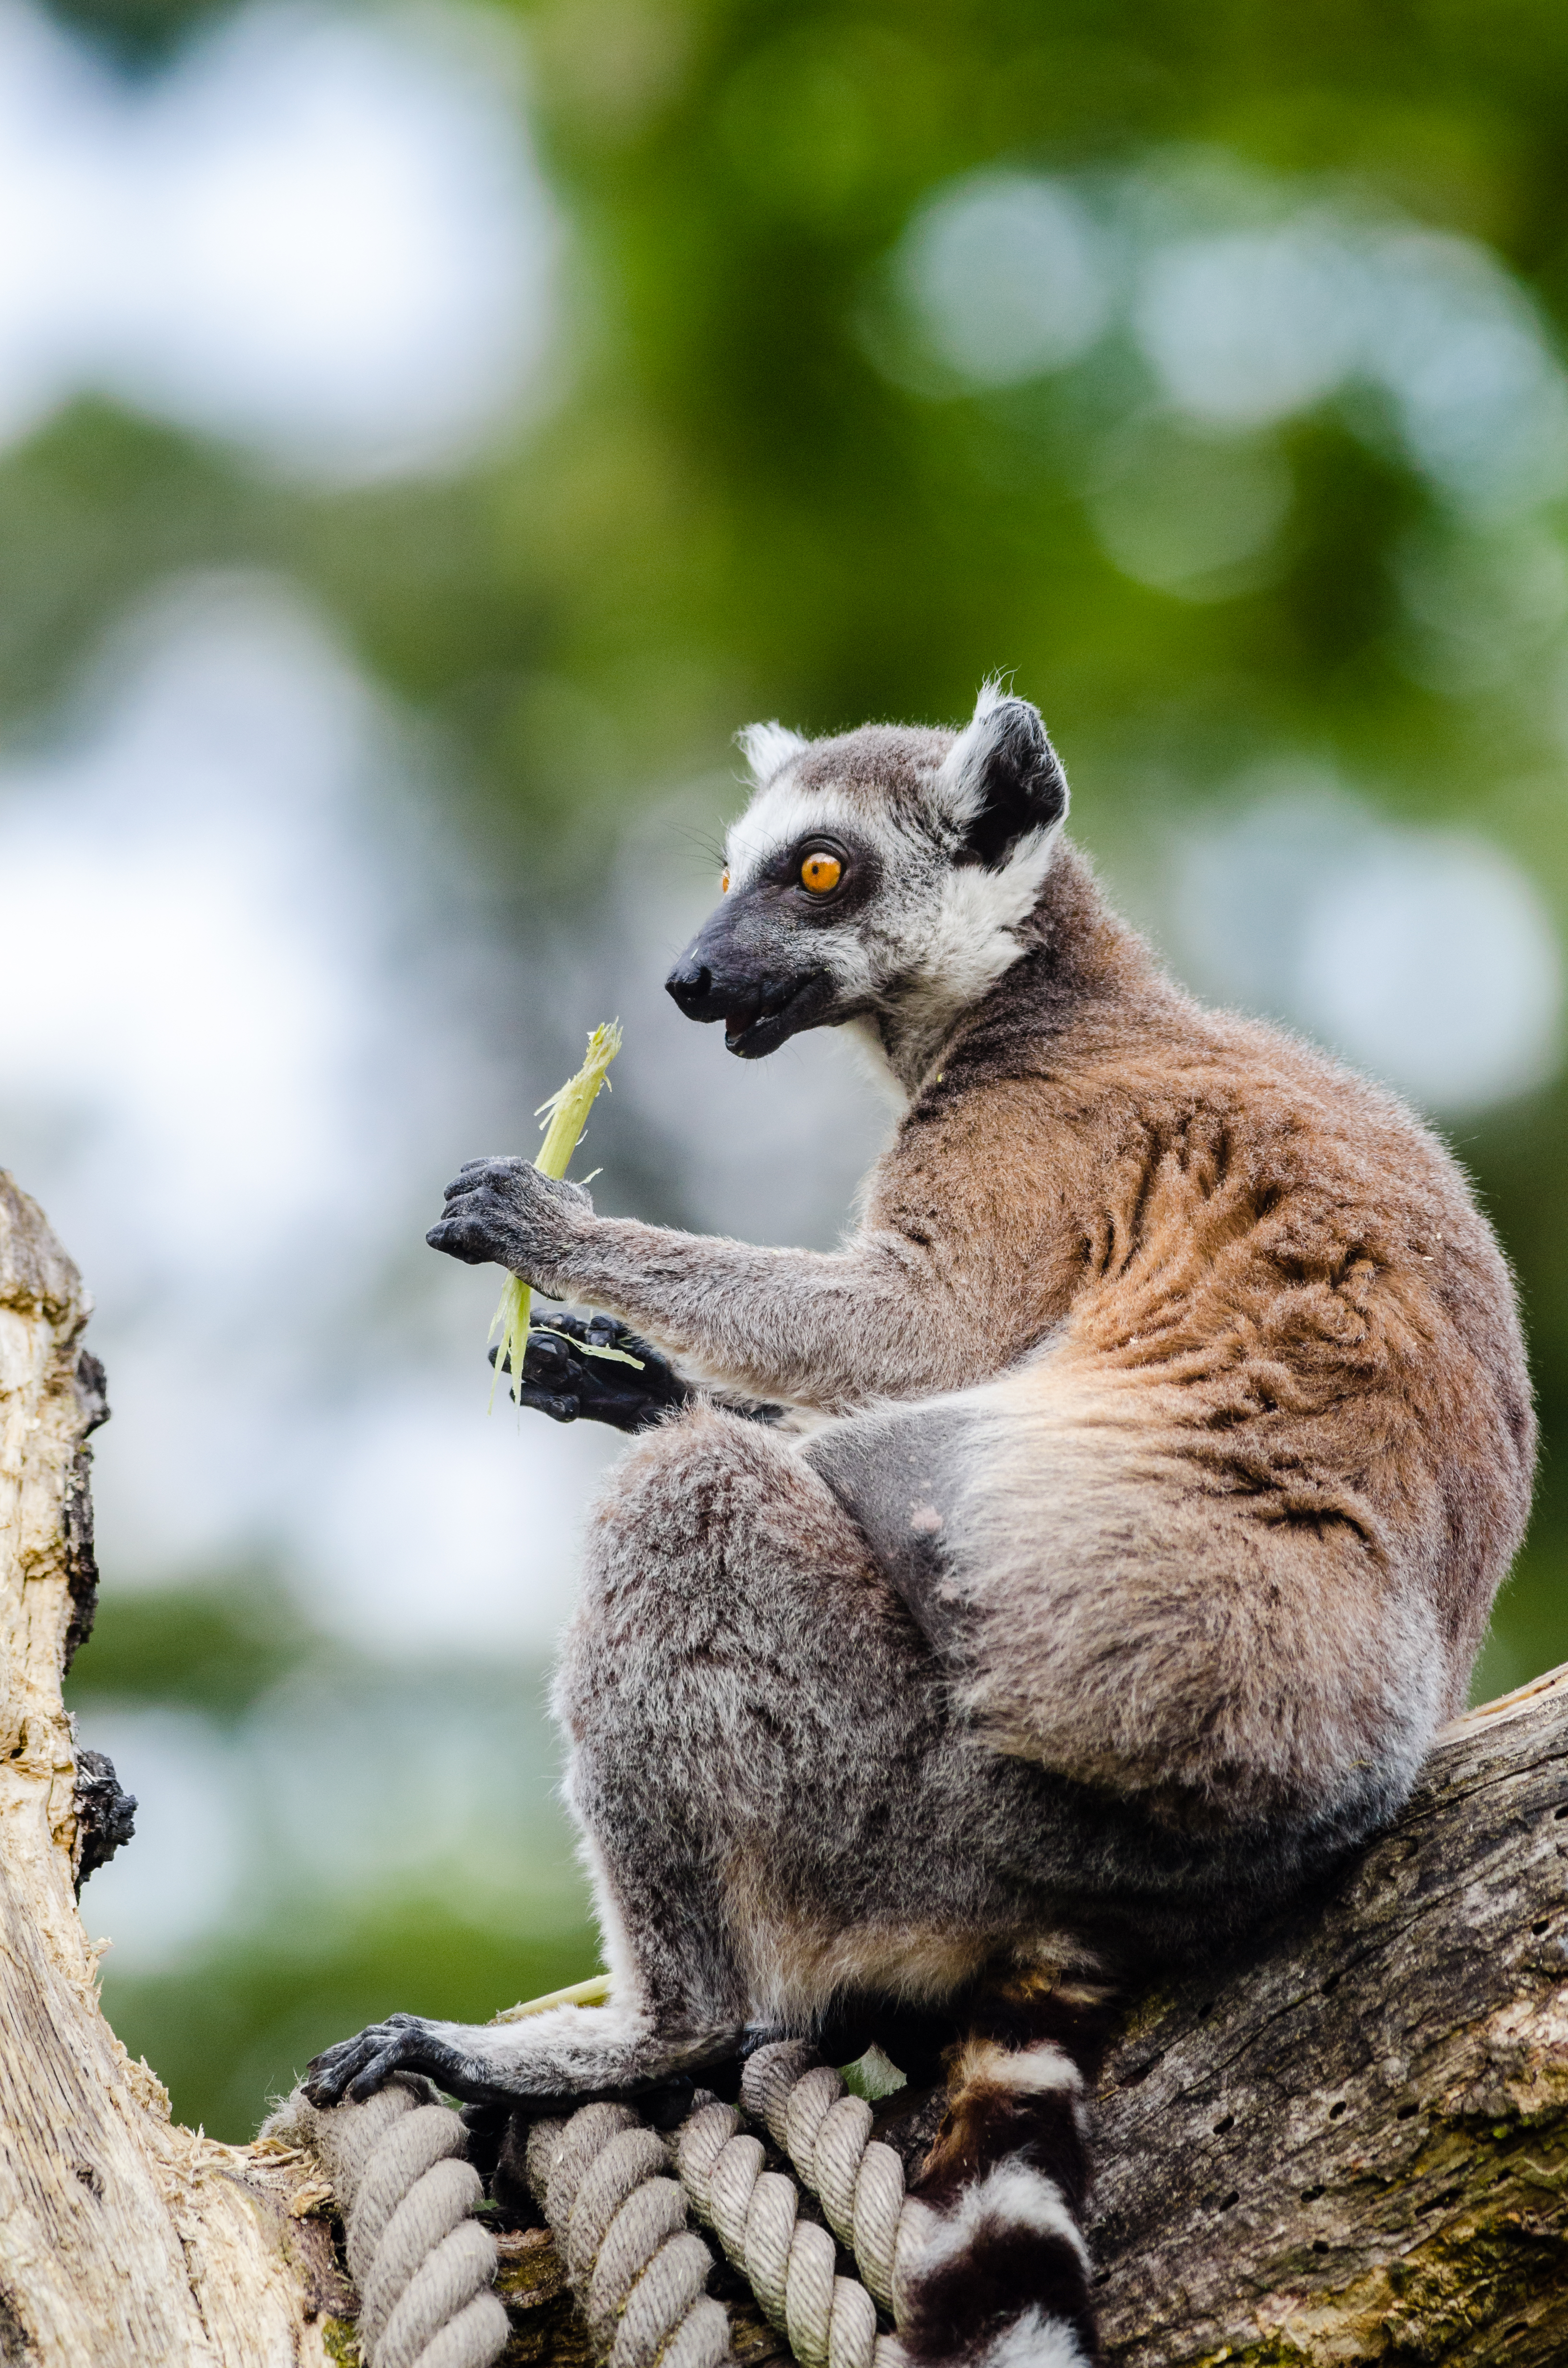
tree, nature, bokeh, ring, feet, animal, cute, female, wildlife, zoo, fur, mammal, nikon, fauna, primate, eyes, hands, animals, madagascar, vertebrate, tier, ss, fell, augen, baum, adorable, lemur, d7000, niedlich, weiblich, tailed, catta, katta, tierpart, hnde, fse, madagaskar, 300mm